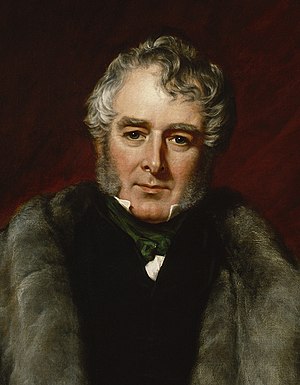
Home Secretary / Liste over Home Secretaries / 1801–1900
Secretary of State for the Home Department almindeligvis kaldet Home Secretary er titlen på den britiske minister, som leder Home Office, der er et af de fire vigtigste statsembeder.